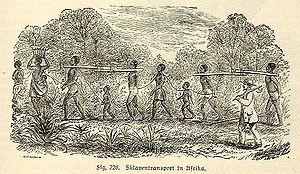
Afrikas historie / Fra 500 til 1800 / Skovrigerne / Dahomey
Slavetransport; illustration fra tysk lærebog fra 1890.
Afrikas historie begynder med kontinentets forhistorie og fremkomsten af de tidligste mennesker, Homo sapiens, i østlige Afrika og fortsætter ind i nutiden med en opsplitning i en mangfoldighed af politisk udviklede stater. En del tidlige beviser på landbrug i Afrika er dateret til 16.000 f.Kr., og metalfremstilling kendes fra omkring 4.000 f.Kr. Den dokumenterede historie af tidlig civilisation opstod i oldtidens Egypten og senere i Nubien, området Maghreb i nordvestlige Afrika, og Afrikas horn i østlige Afrika. I løbet af middelalderen spredte islam sig fra Arabien gennem regionen, krydsede Maghreb og Sahel. Et markant center for muslimsk kultur var Timbuktu. En del betydelige førkoloniale stater og samfund i Afrika var blandt andet Nokkulturen, Maliriget, Ashantiriget, kongedømmet Mapungubwe, kongeriget Sine, kongeriget Saloum, Baolriget, kongeriget Zimbabwe, Kongoriget, oldtidens Karthago, Numidien, Mauretanien, kongeriget Aksum, Ajuuraan-staten og Adal-sultanatet.